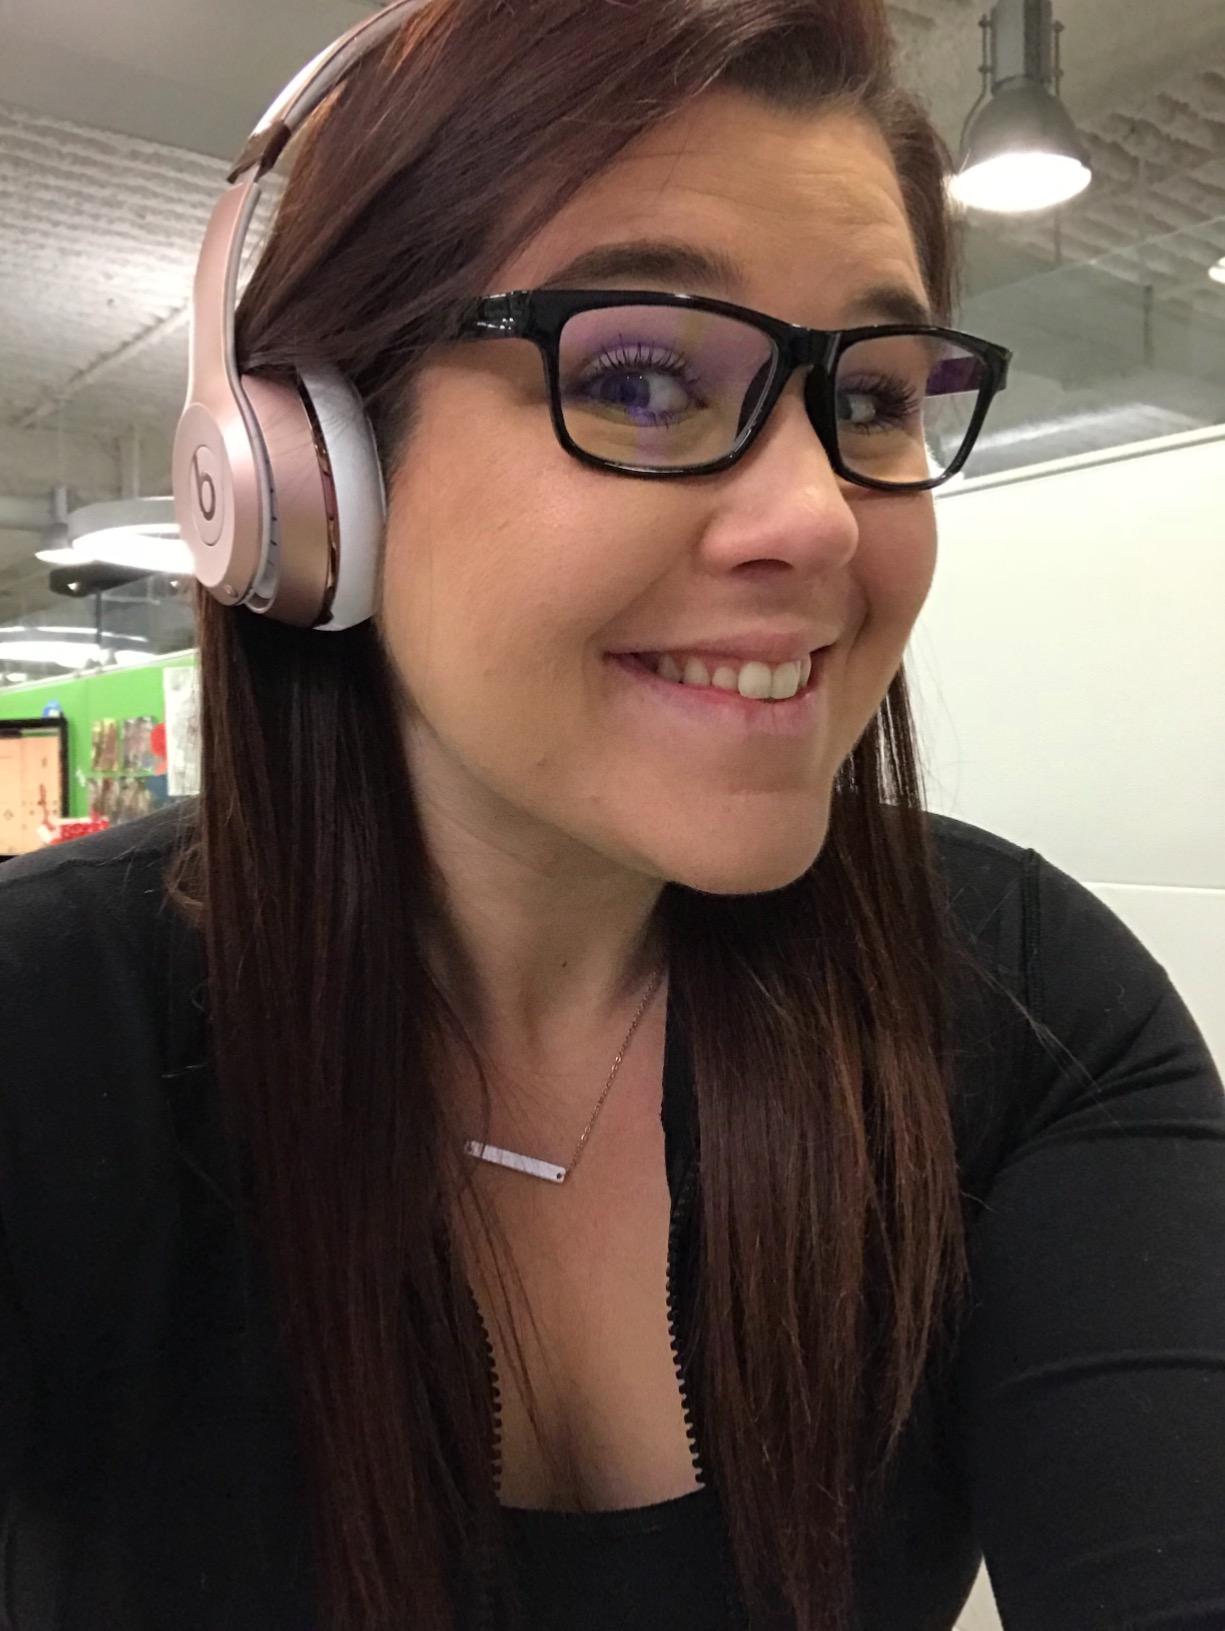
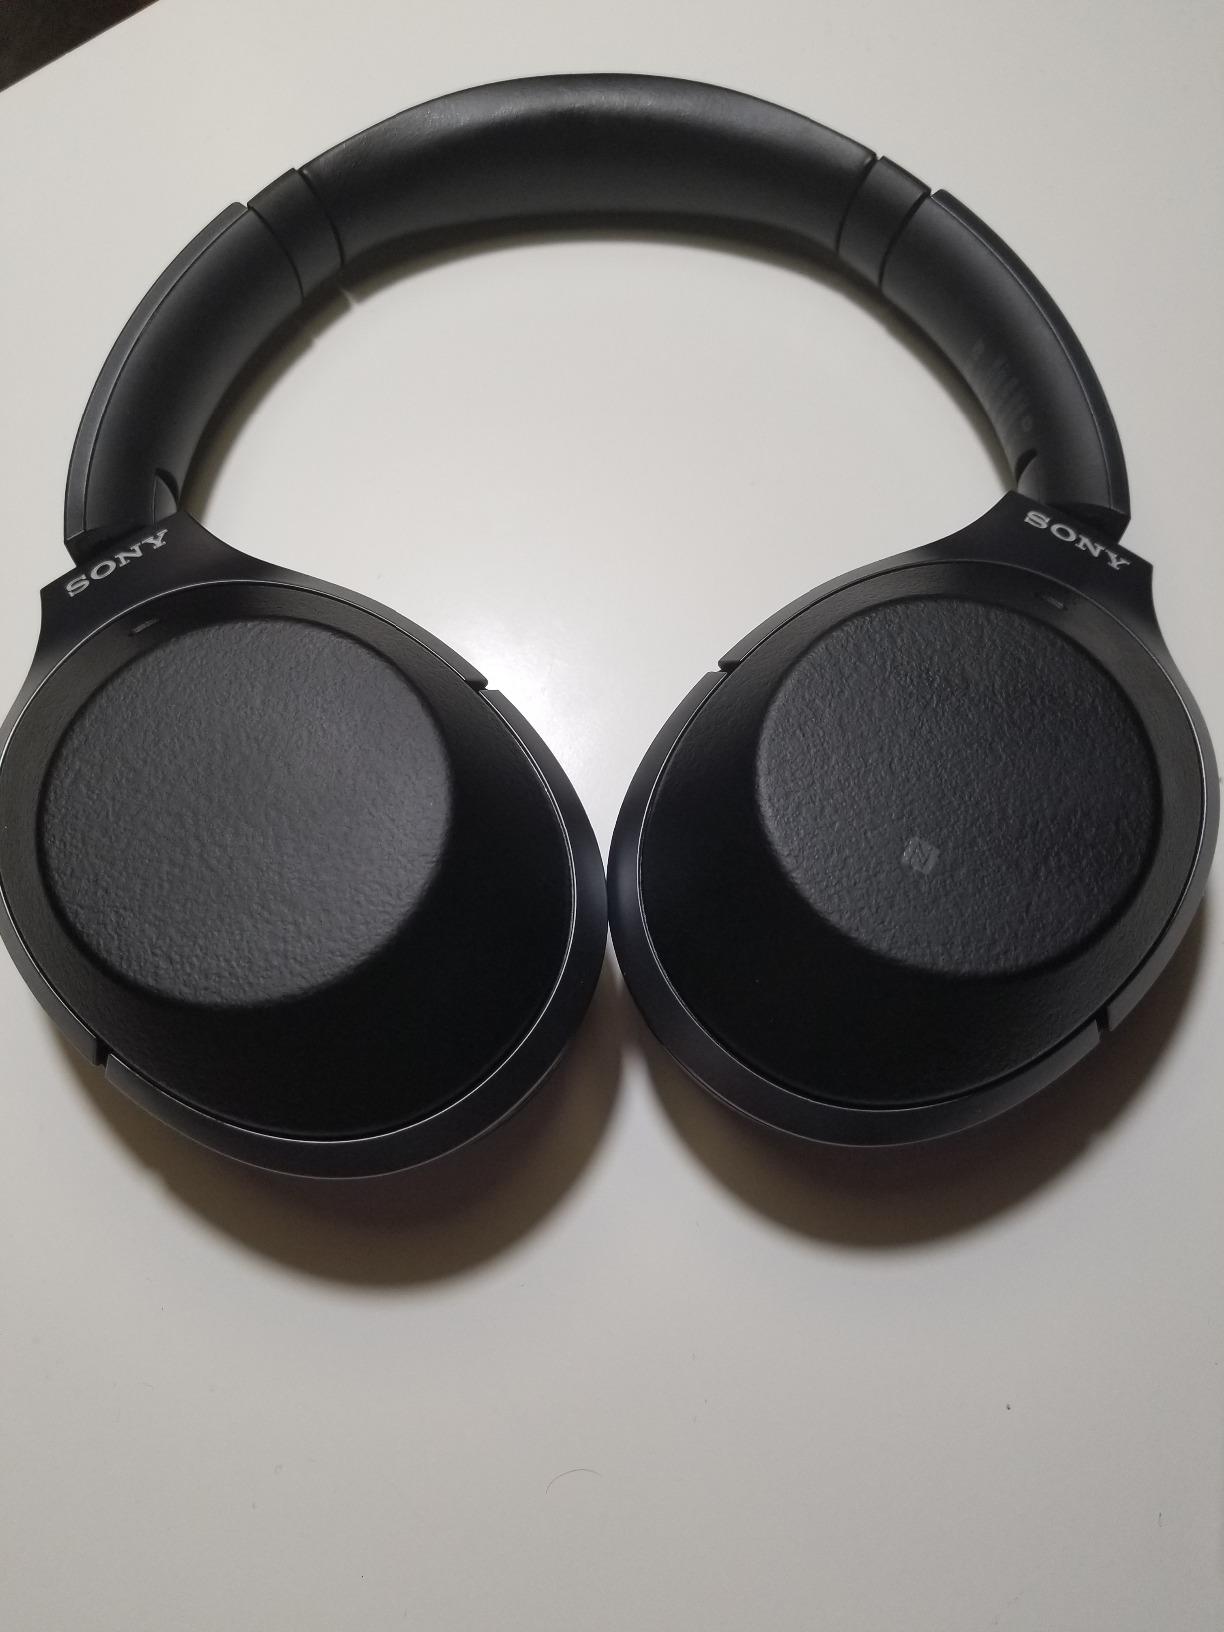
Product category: headphones
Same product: no